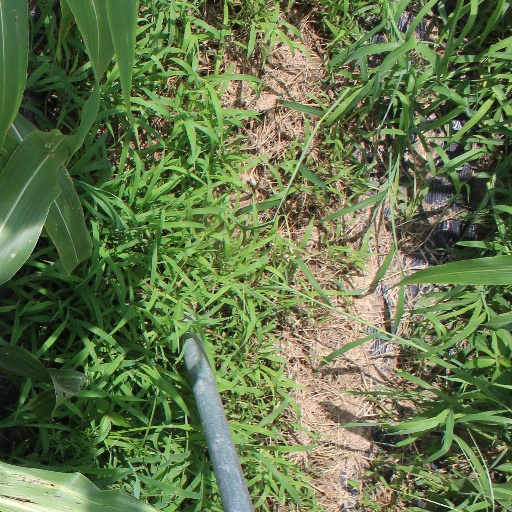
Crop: sorghum